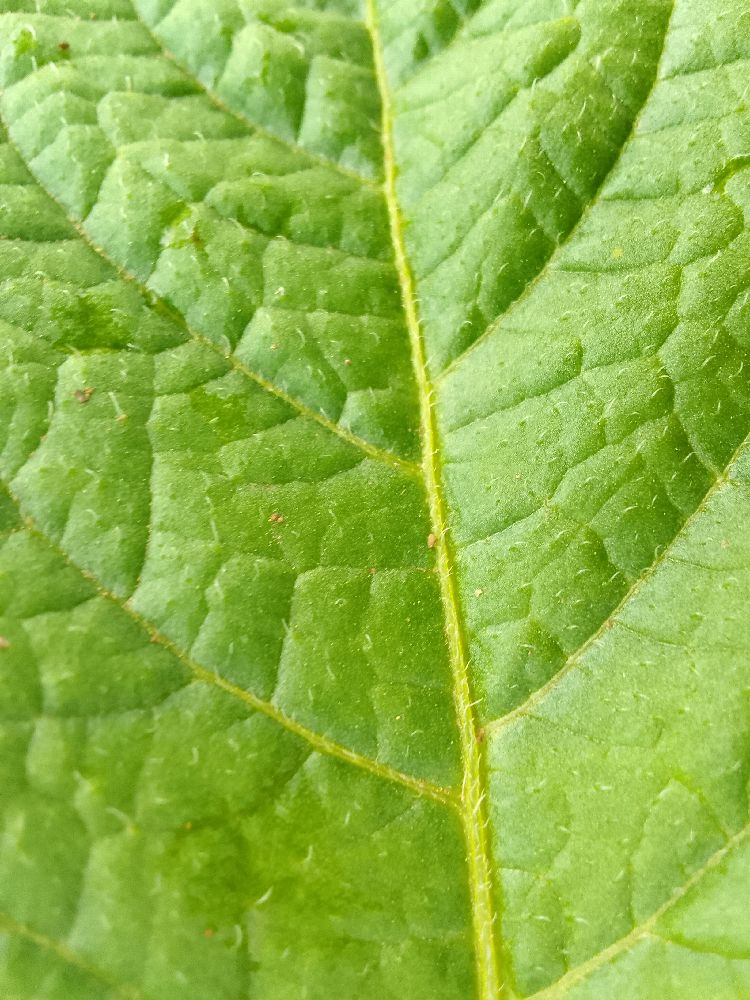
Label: Healthy